Vivek Mushran

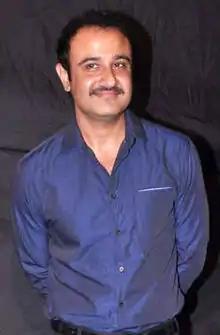
Vivek Mushran at the Colors Indian Telly Awards, 2012

Vivek Mushran (born 9 August 1969) is an Indian actor who predominantly works in Hindi film productions and television productions and from U.P